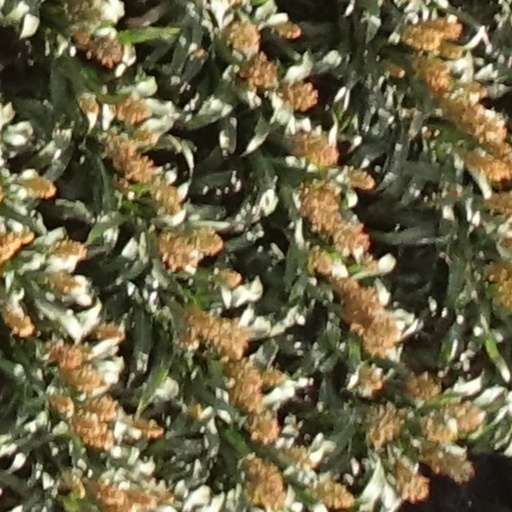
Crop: sorghum